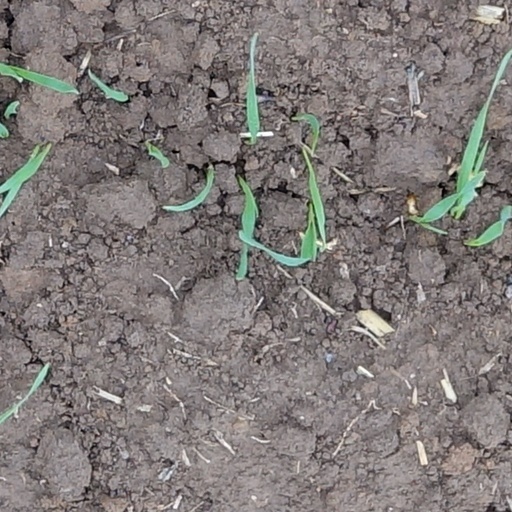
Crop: wheat